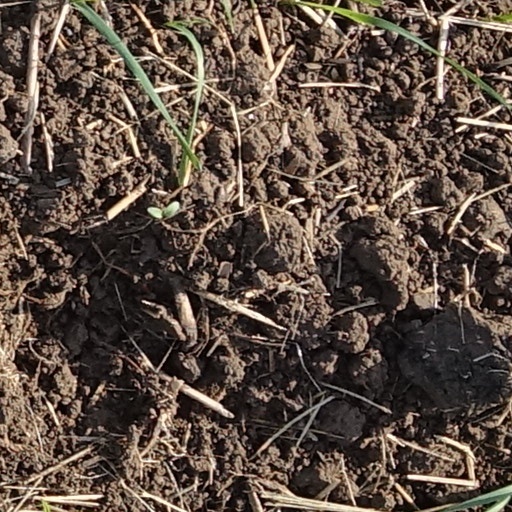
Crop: wheat